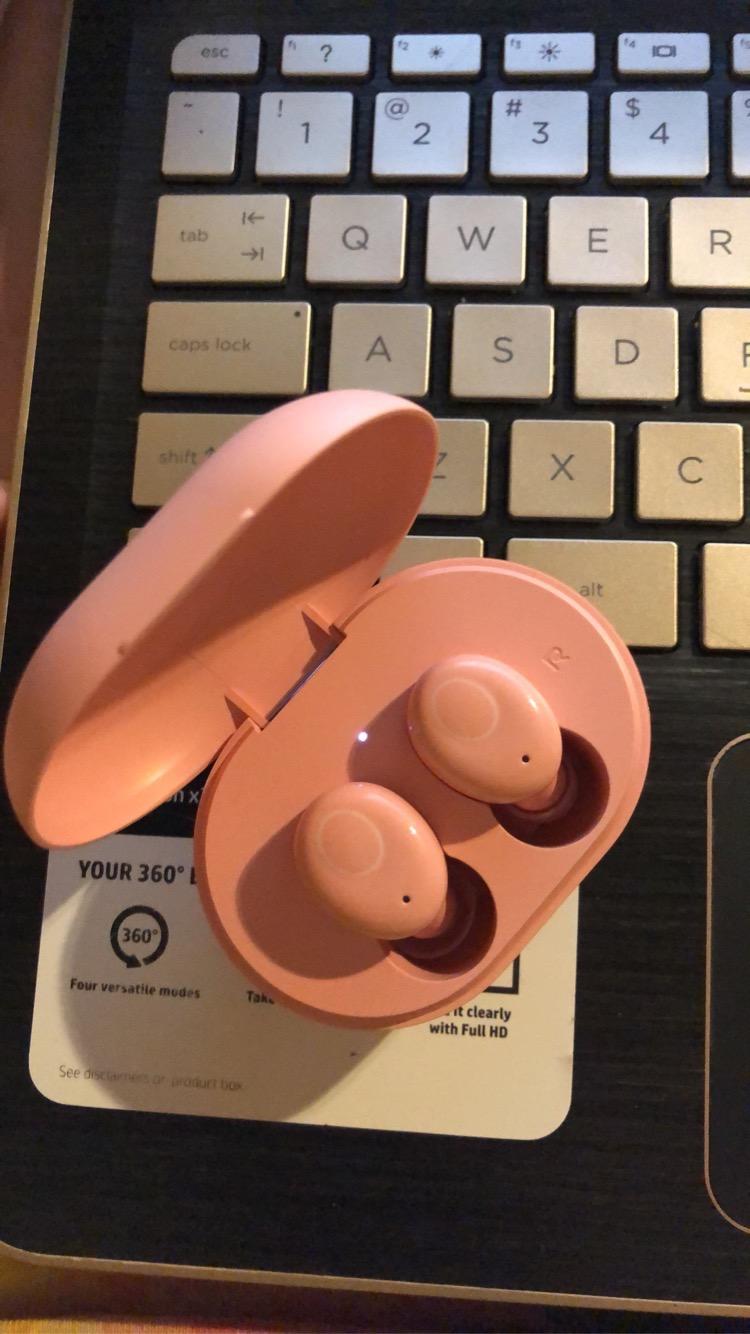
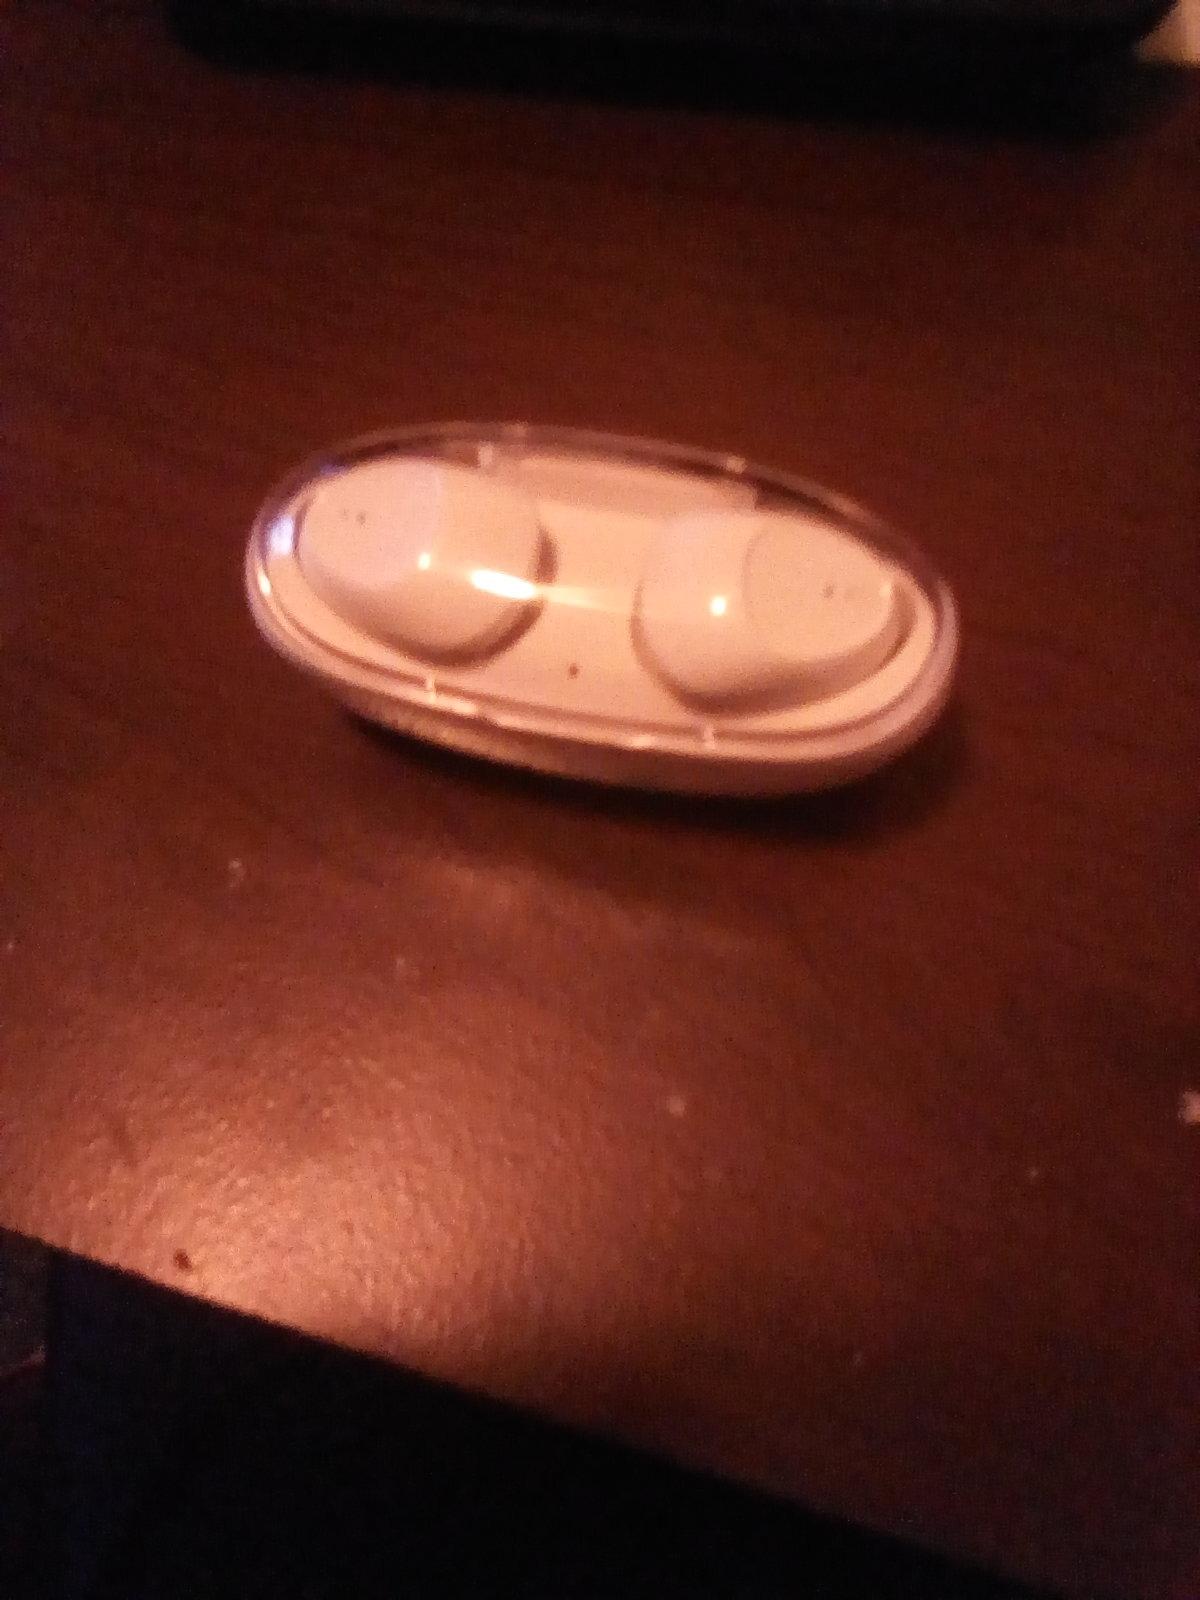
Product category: earbuds
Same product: no